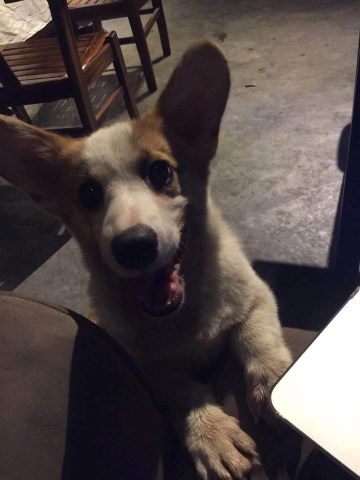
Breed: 2909-n000116-Cardigan